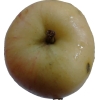
Label: Apple 14